Smartphone

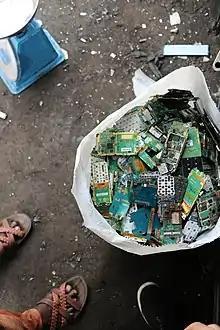
E-waste in Agbogbloshie

Mobile devices with mobile communications abilities (e.g., smartphones) contain two mobile operating systemsthe main user-facing software platform is supplemented by a second low-level proprietary real-time operating system which operates the radio and other hardware. Research has shown that these low-level systems may contain a range of security vulnerabilities permitting malicious base stations to gain high levels of control over the mobile device.